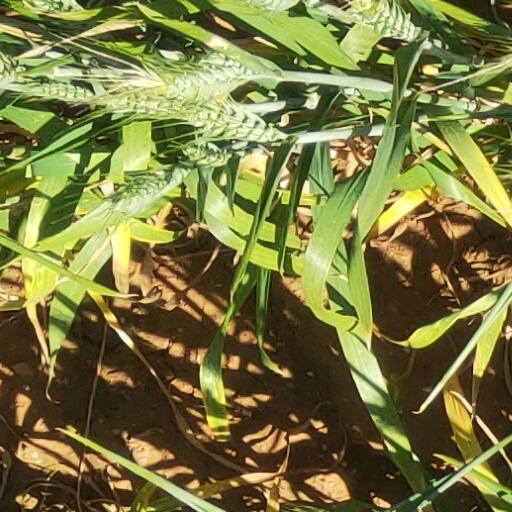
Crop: wheat